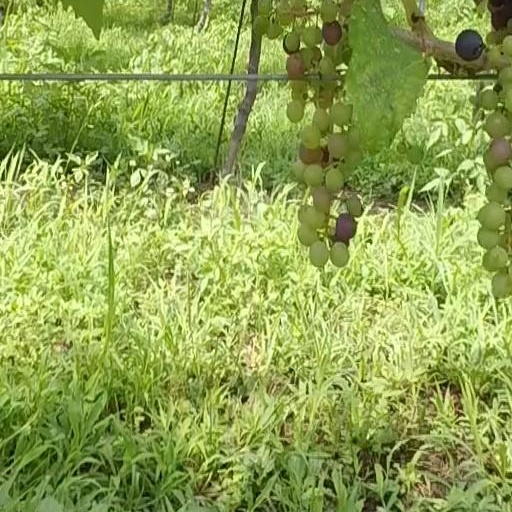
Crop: grape